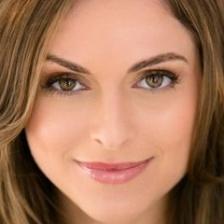
Label: faces